Montcuq-en-Quercy-Blanc

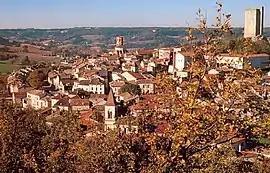
A general view of Montcuq

Montcuq-en-Quercy-Blanc (Languedocien: "Montcuc en Carcin Blanc") is a commune in the department of Lot, southern France. The municipality was established on 1 January 2016 by merger of the former communes of Montcuq, Belmontet, Lebreil, Sainte-Croix and Valprionde.